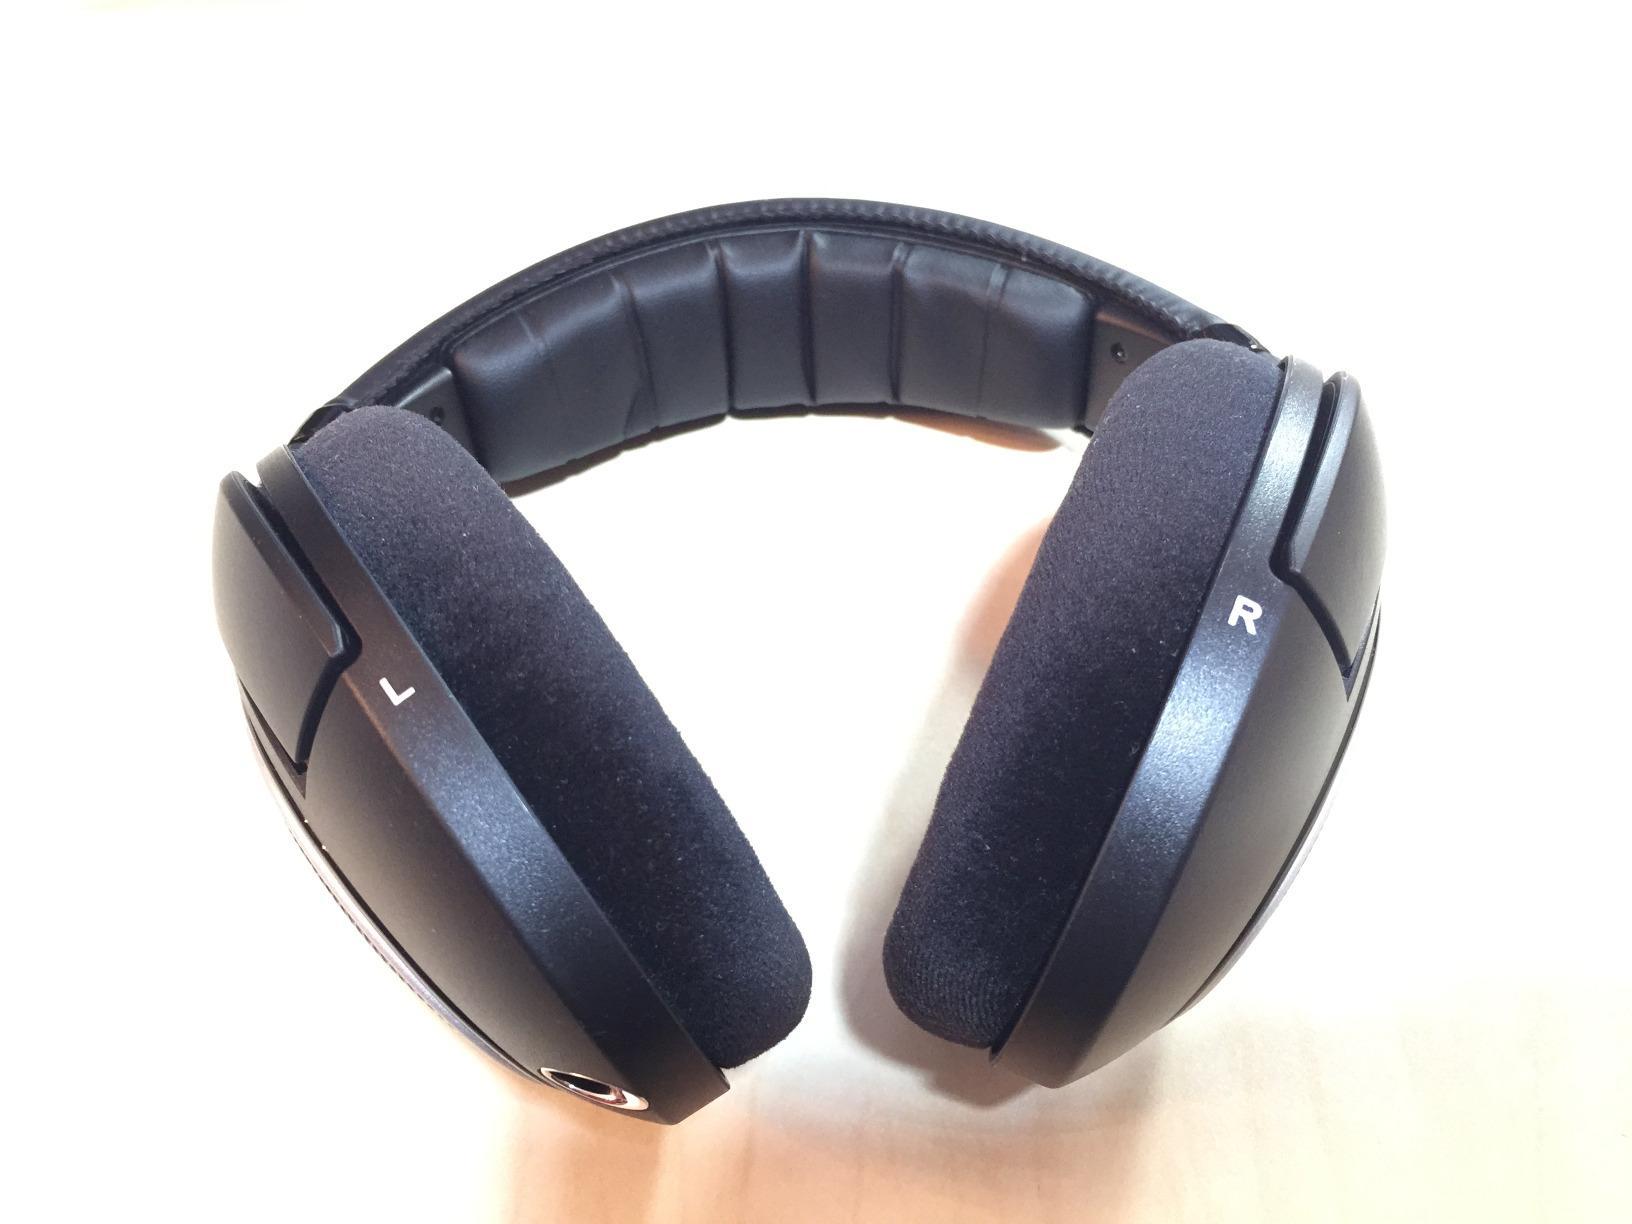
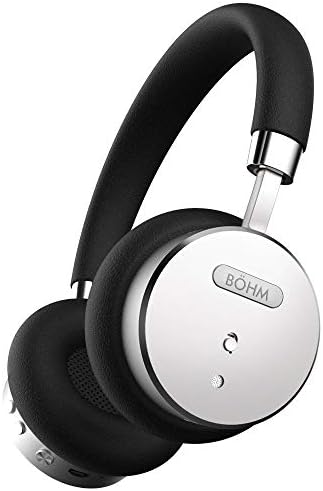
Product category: headphones
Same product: no